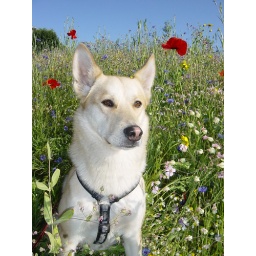
our dog shasta in a field of spring-flowers. photo was made by my girlfriend with our old camera.